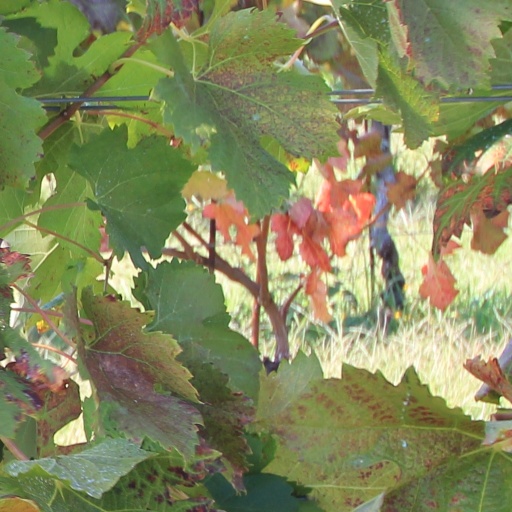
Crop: grape